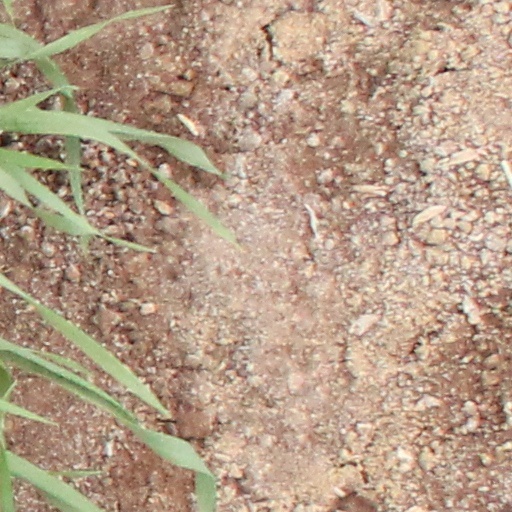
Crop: wheat